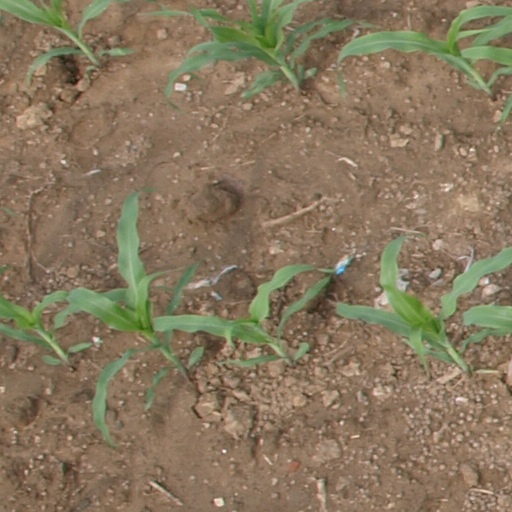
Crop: maize; corn